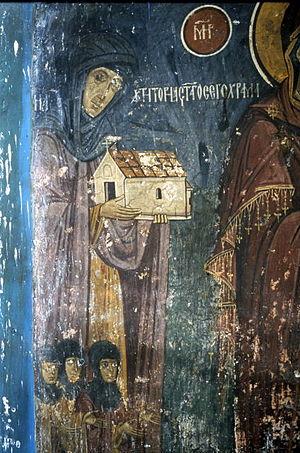
Le monastère de la Présentation-de-la-Mère-de-Dieu-au-Temple est un monastère orthodoxe serbe situé à Jašunja, dans le district de Jablanica et sur le territoire de la Ville de Leskovac en Serbie. Il est inscrit sur la liste des monuments culturels de grande importance de la République de Serbie.
L'éparchie de Niš est une éparchie, c'est-à-dire une circonscription de l'Église orthodoxe serbe. Située au sud-est de la Serbie, elle a son siège à Niš. En 2006, elle est administrée par l'évêque Jovan.
Les monuments culturels de grande importance sont les monuments de Serbie qui, par leur valeur, bénéficient d'un haut degré de protection.